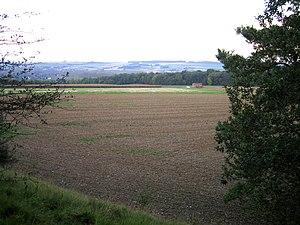
Liercourt est une commune française située dans le département de la Somme en région Hauts-de-France.